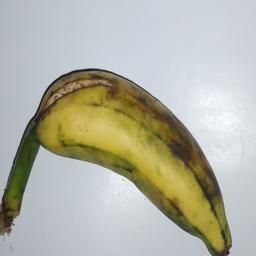
Banana variety: Champa Kola